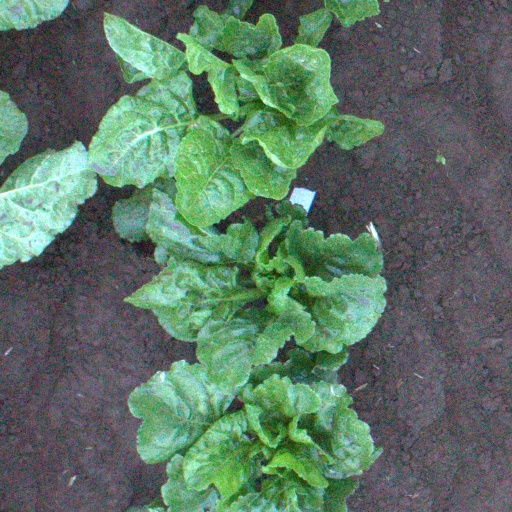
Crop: sugar beet